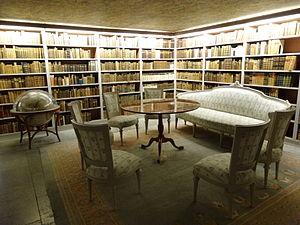
Bibliothèque de l'Université d'Uppsala, Carolina Rediviva
La bibliothèque de l'université d'Uppsala, en Suède, comprend dix-neuf sections dont la plus importante est celle de l'ancienne bibliothèque, la Carolina Rediviva. La bibliothèque recèle une collection extrêmement riche.